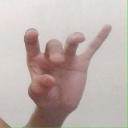
अक्षर: ओ